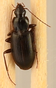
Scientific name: Calathus advena
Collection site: Rocky Mountains NEON (RMNP), plot RMNP_014